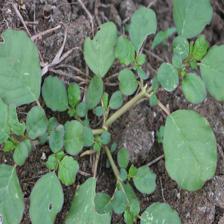
Label: BroadLeafWeed